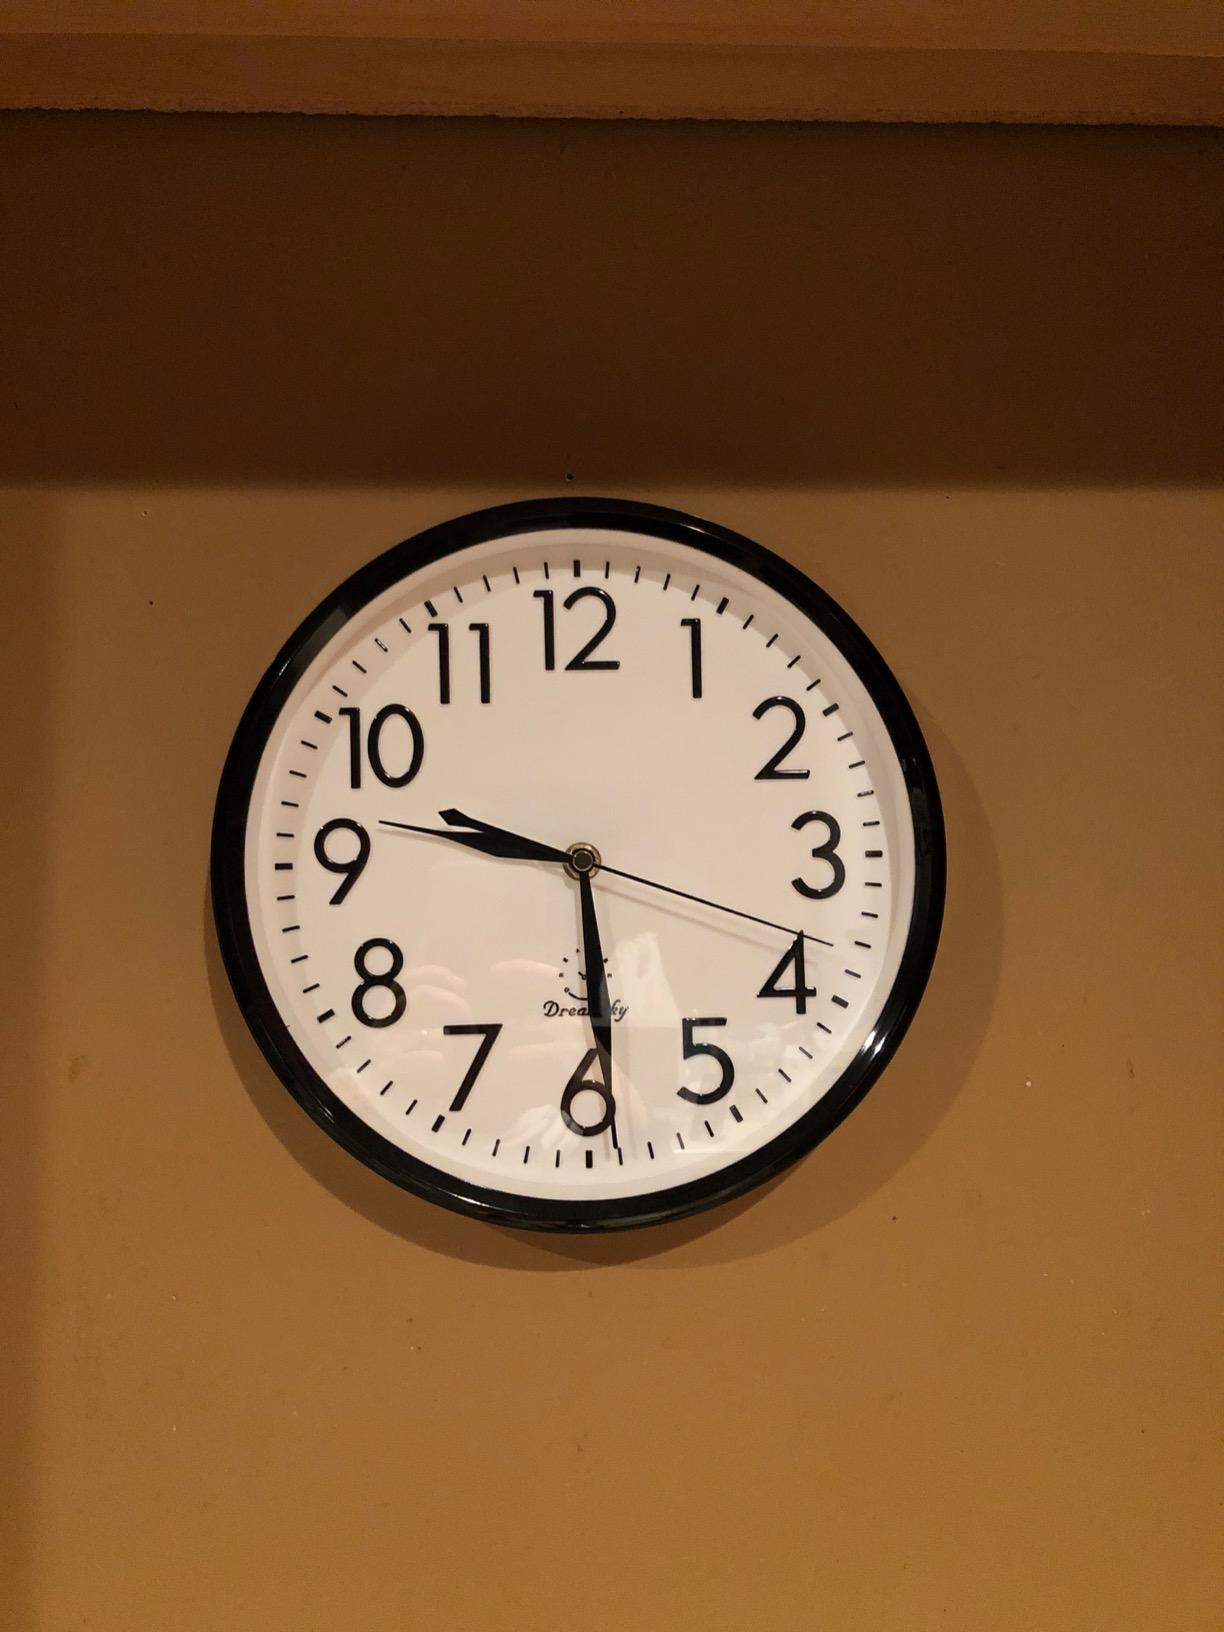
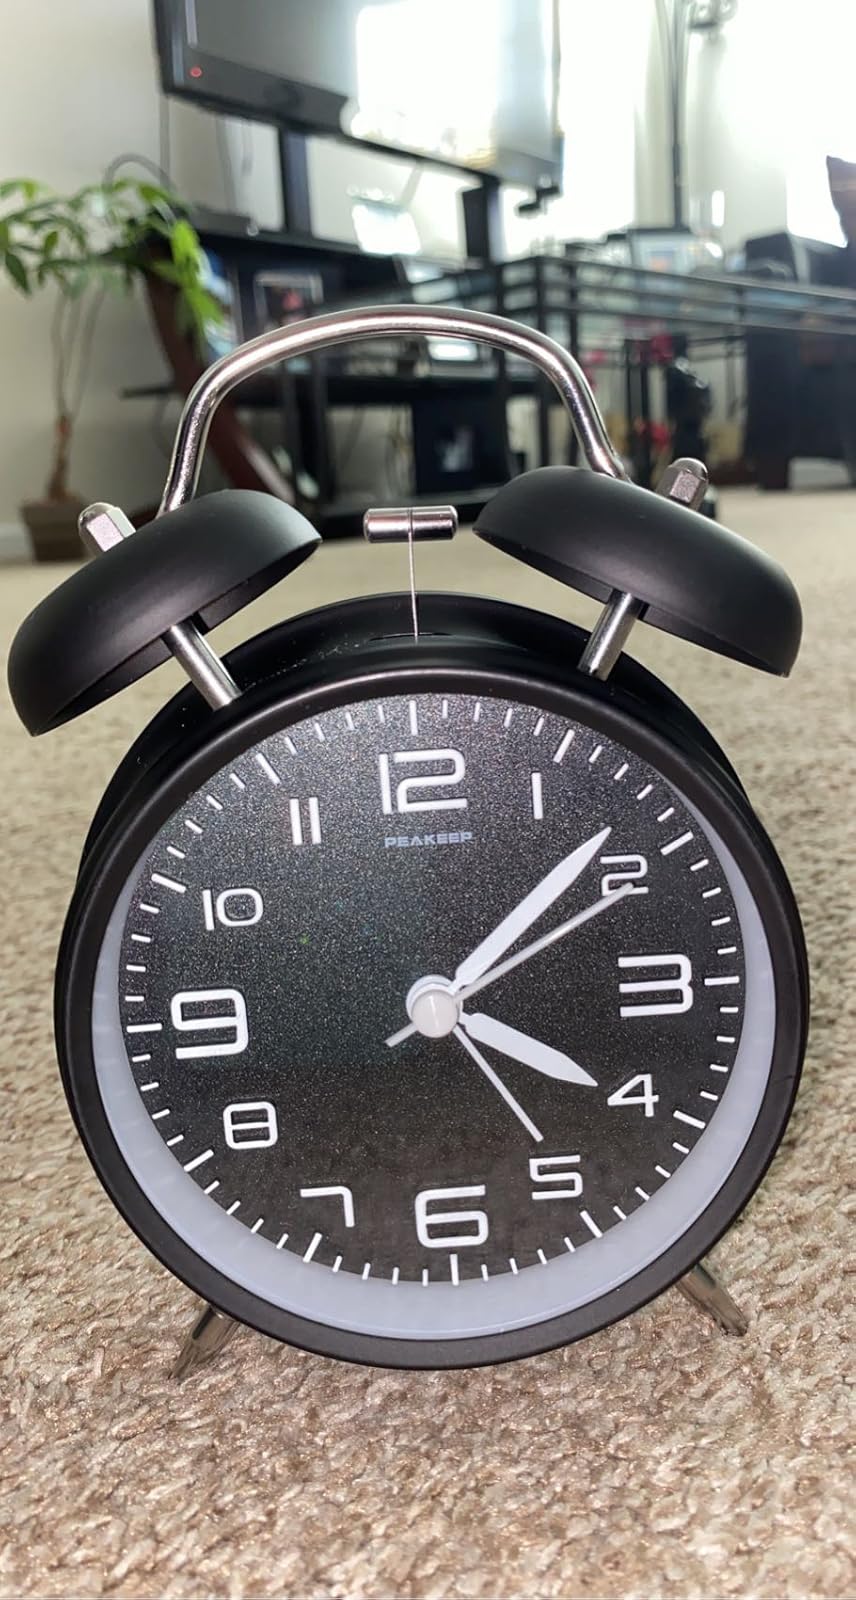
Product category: clock
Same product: no